SSD Chieti FC 1922

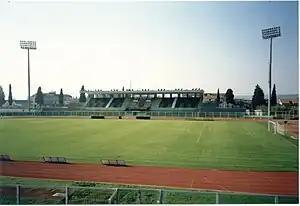
Stadio Guido Angelini

Stadio Guido Angelini was designed in 1969 and became operational in May 1970 with a Chieti-Milan friendly, with 11,000 spectators in attendance. Later the stadium was renamed Marrucino.